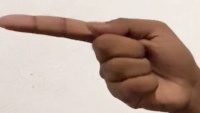
ASL sign: G